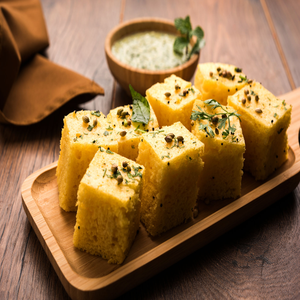
Dish: dhokla